Siege of Riga (1709–1710)

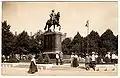
Monument to Tsar Peter I of Russia in Riga (1910–1917), erected in honor of the 200th anniversary of the capitulation of Riga and the official visit of Emperor Nicholas II to Riga (1910)

On 27 May (7 June), the Russian command received intelligence that the Swedes were planning to transfer a 20,000-strong corps from Skåne under the command of General Magnus Stenbock to unblock Riga. General Ernst Detlof von Krassow's 7,000-strong detachment was planned to join these troops. To counteract the landing, it was decided to occupy the suburbs of Riga and continue bombarding it from positions in the immediate vicinity. On 30-31 May (10-11 June) two Russian detachments with a total of 2400 men under the command of Brigadier Staf and Colonel Peter Lacy occupied the suburb of Riga, after which three Russian batteries with 14 mortars were installed there.